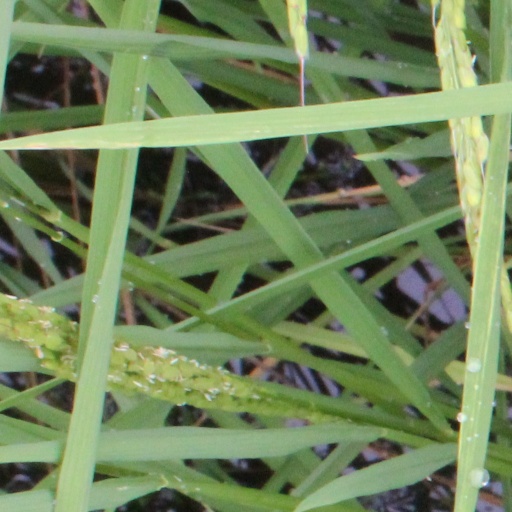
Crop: rice